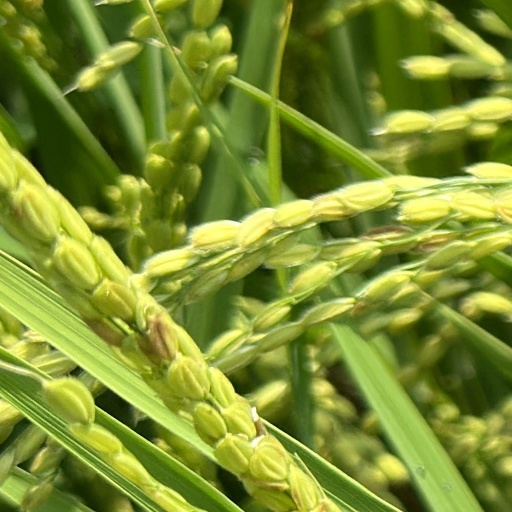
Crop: rice